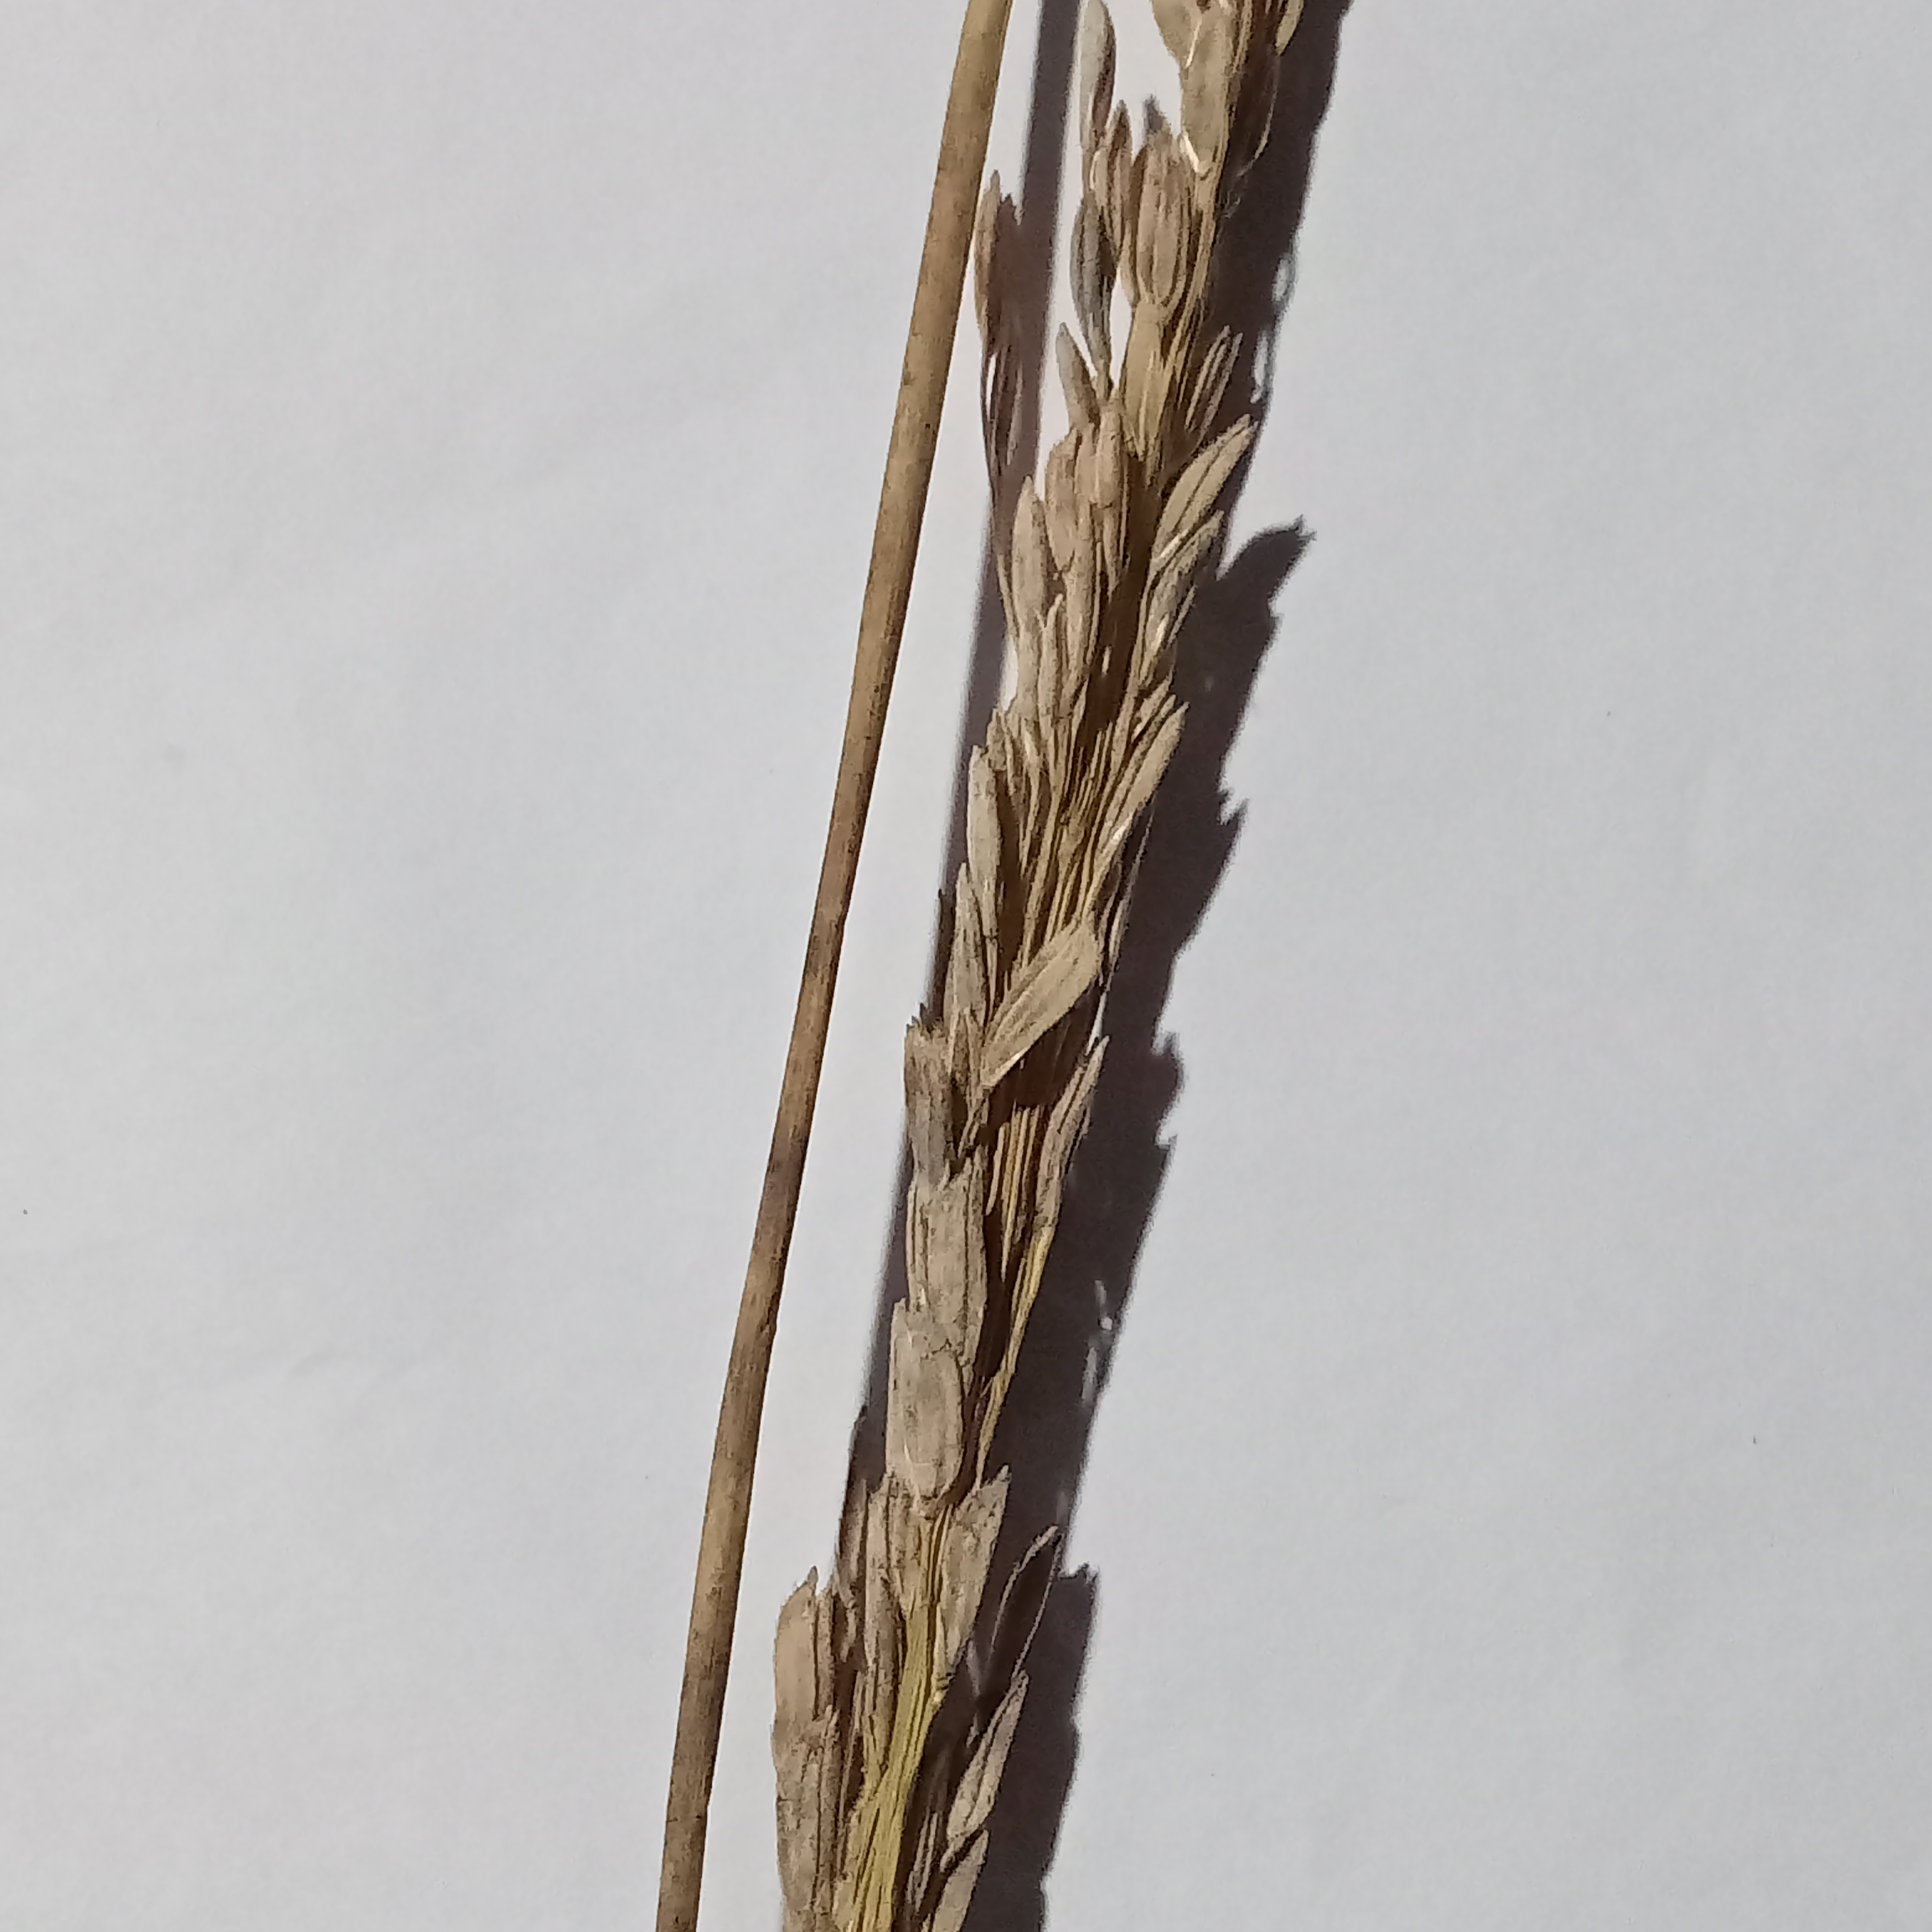
Nhãn: Bệnh Đạo ôn lá và cổ bông (Rice leaf and neck blast)